Cantabrian cuisine

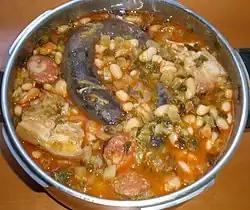
The "cocido montañés", the most representative dish of Cantabrian cuisine.

Cantabrian cuisine is the cuisine from Cantabria, an autonomous community in northern Spain. It includes seafood from the Cantabrian Sea, salmon and trout from the upper basins of the rivers, vegetables and dairy products from the valleys, and veal and game from the Cantabrian mountains.